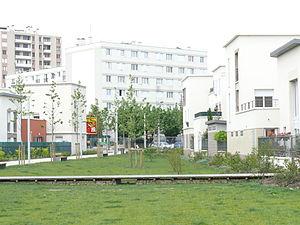
En écologie et en hydraulique urbaine, une surface imperméabilisée est une zone où le ruissellement des eaux de pluie est prédominant, et leur percolation très limitée. Il s'agit des surfaces bétonnées: routes, parkings, entrées de garage, toits, aires de stockage. Les eaux de pluies ne pénétrant pas dans le sol, ruissellent et sollicitent en aval les réseaux d’égouttage et saturent les installations d'assainissement des eaux usées. Elles peuvent également conduire à des crues violentes et provoquer en aval des inondations.
L’assainissement est une démarche visant à améliorer la situation sanitaire globale de l'environnement dans ses différents composants. Il comprend la collecte, le traitement et l'évacuation des déchets liquides, des déchets solides et des excréments.